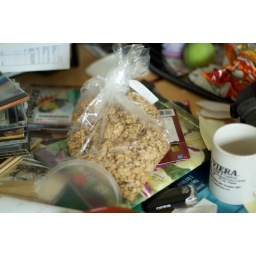
The giant bag of granola and bike light come with every house in Davis